Aleksandr Dedushkin

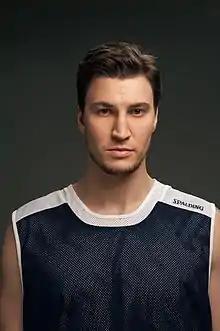
Alexander Dedushkin, Russian professional basketball players

Aleksandr Dedushkin (born 1981 in Ulyanovsk, Russia) is a Russian professional basketball player. He is a center. He is 2.07 m (6 ft 9 ½ in) in height and 120 kg (265 pounds) in weight.